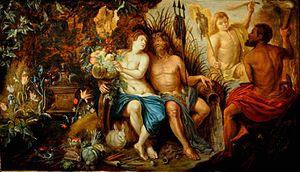
Deodat del Monte, Deodat van der Mont or Deodatus Delmont, baptisé le 24 septembre 1582 à Saint-Trond et mort le 24 novembre 1644 à Anvers, est un artiste peintre flamand baroque, architecte, ingénieur, astronome et un marchand d'art, qui faisait partie des proches de Peter Paul Rubens.